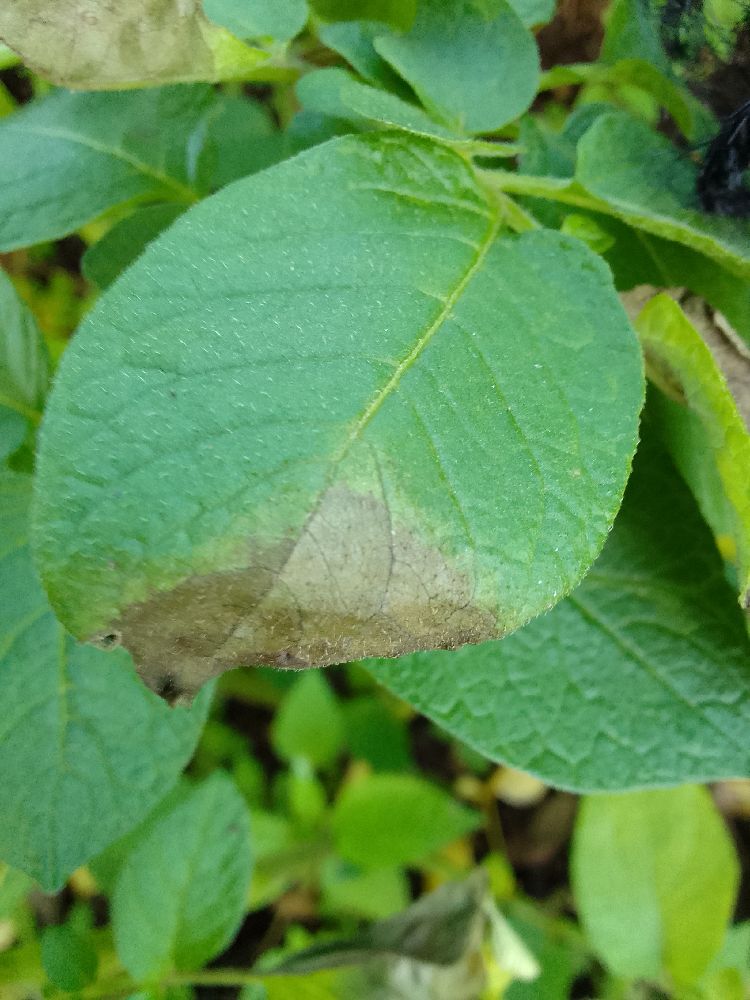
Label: Late blight